Burwood East

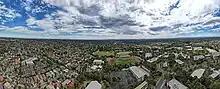
Aerial panorama of Burwood East reserve facing the city skyline

Burwood East is notable as the site of the first Kmart department store in Australia. The Kmart Plaza store opened in 1969, at the intersection of Burwood Road (now Highway) and Blackburn Road. It was the first 24-hour Kmart store and proved very popular with locals, frustrated with the limited shopping hours on offer at the time. Burwood East Kmart is the second largest in Australia, with a gross leasable area of .